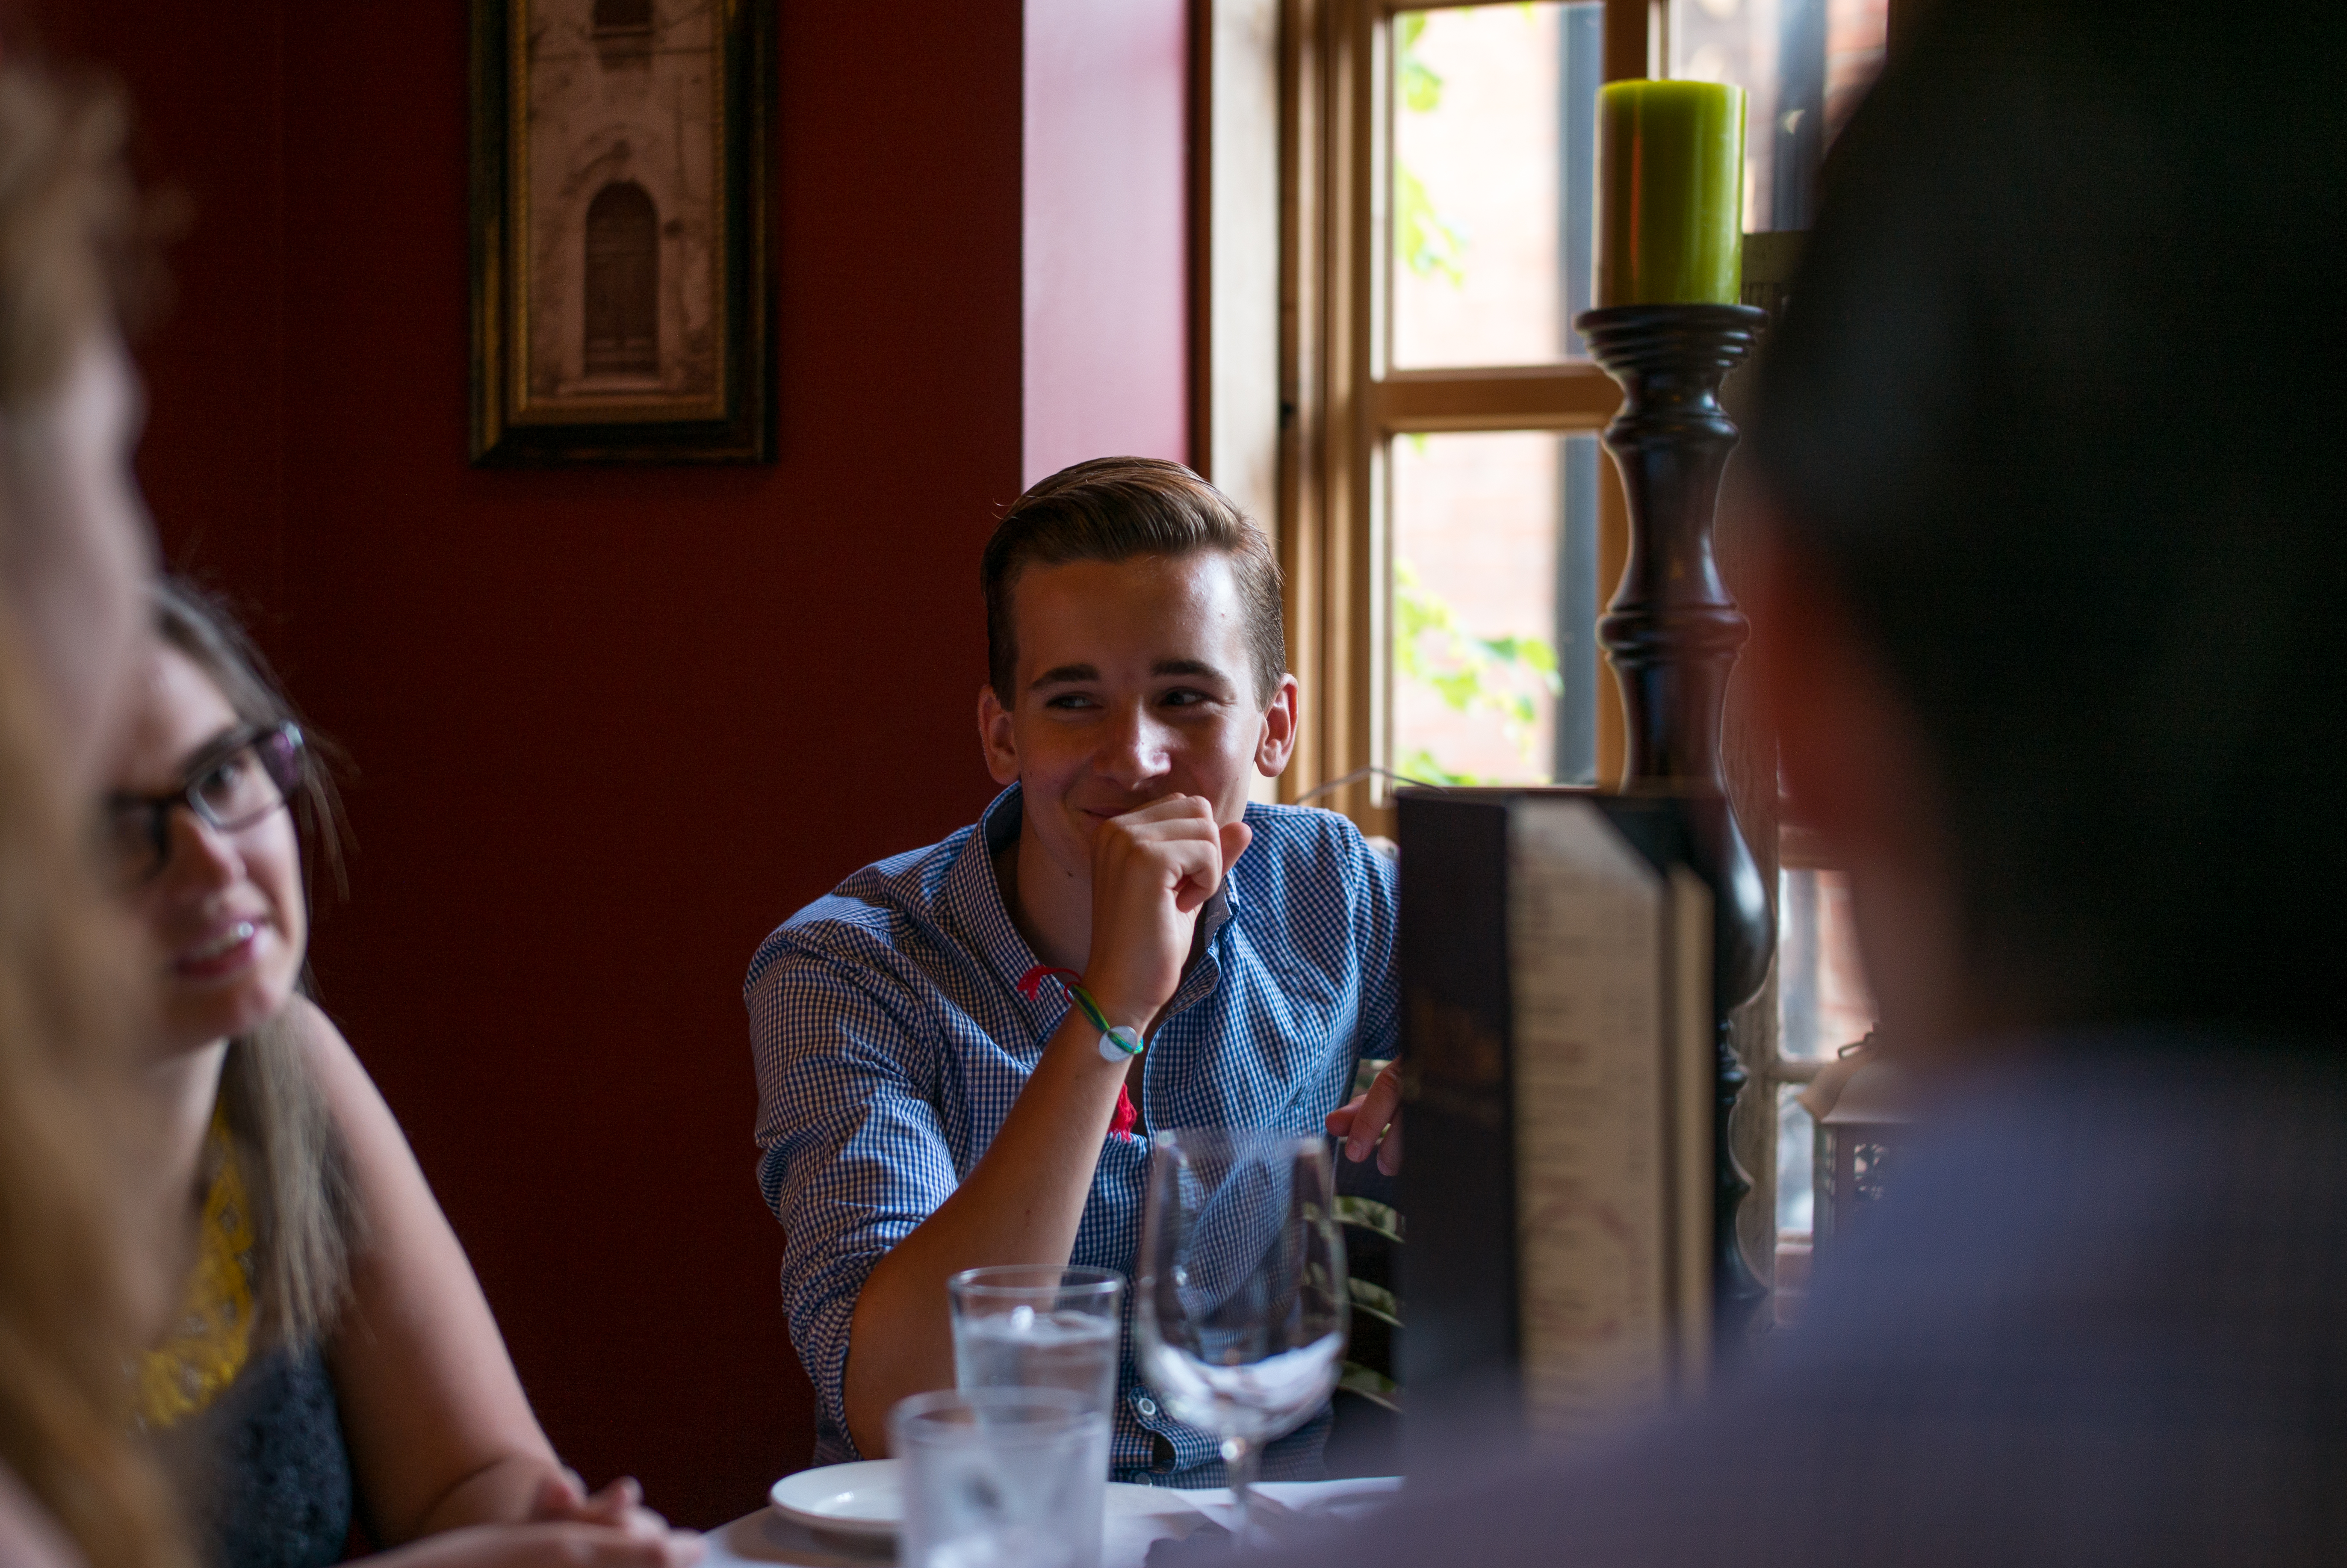
meal, wedding, ceremony